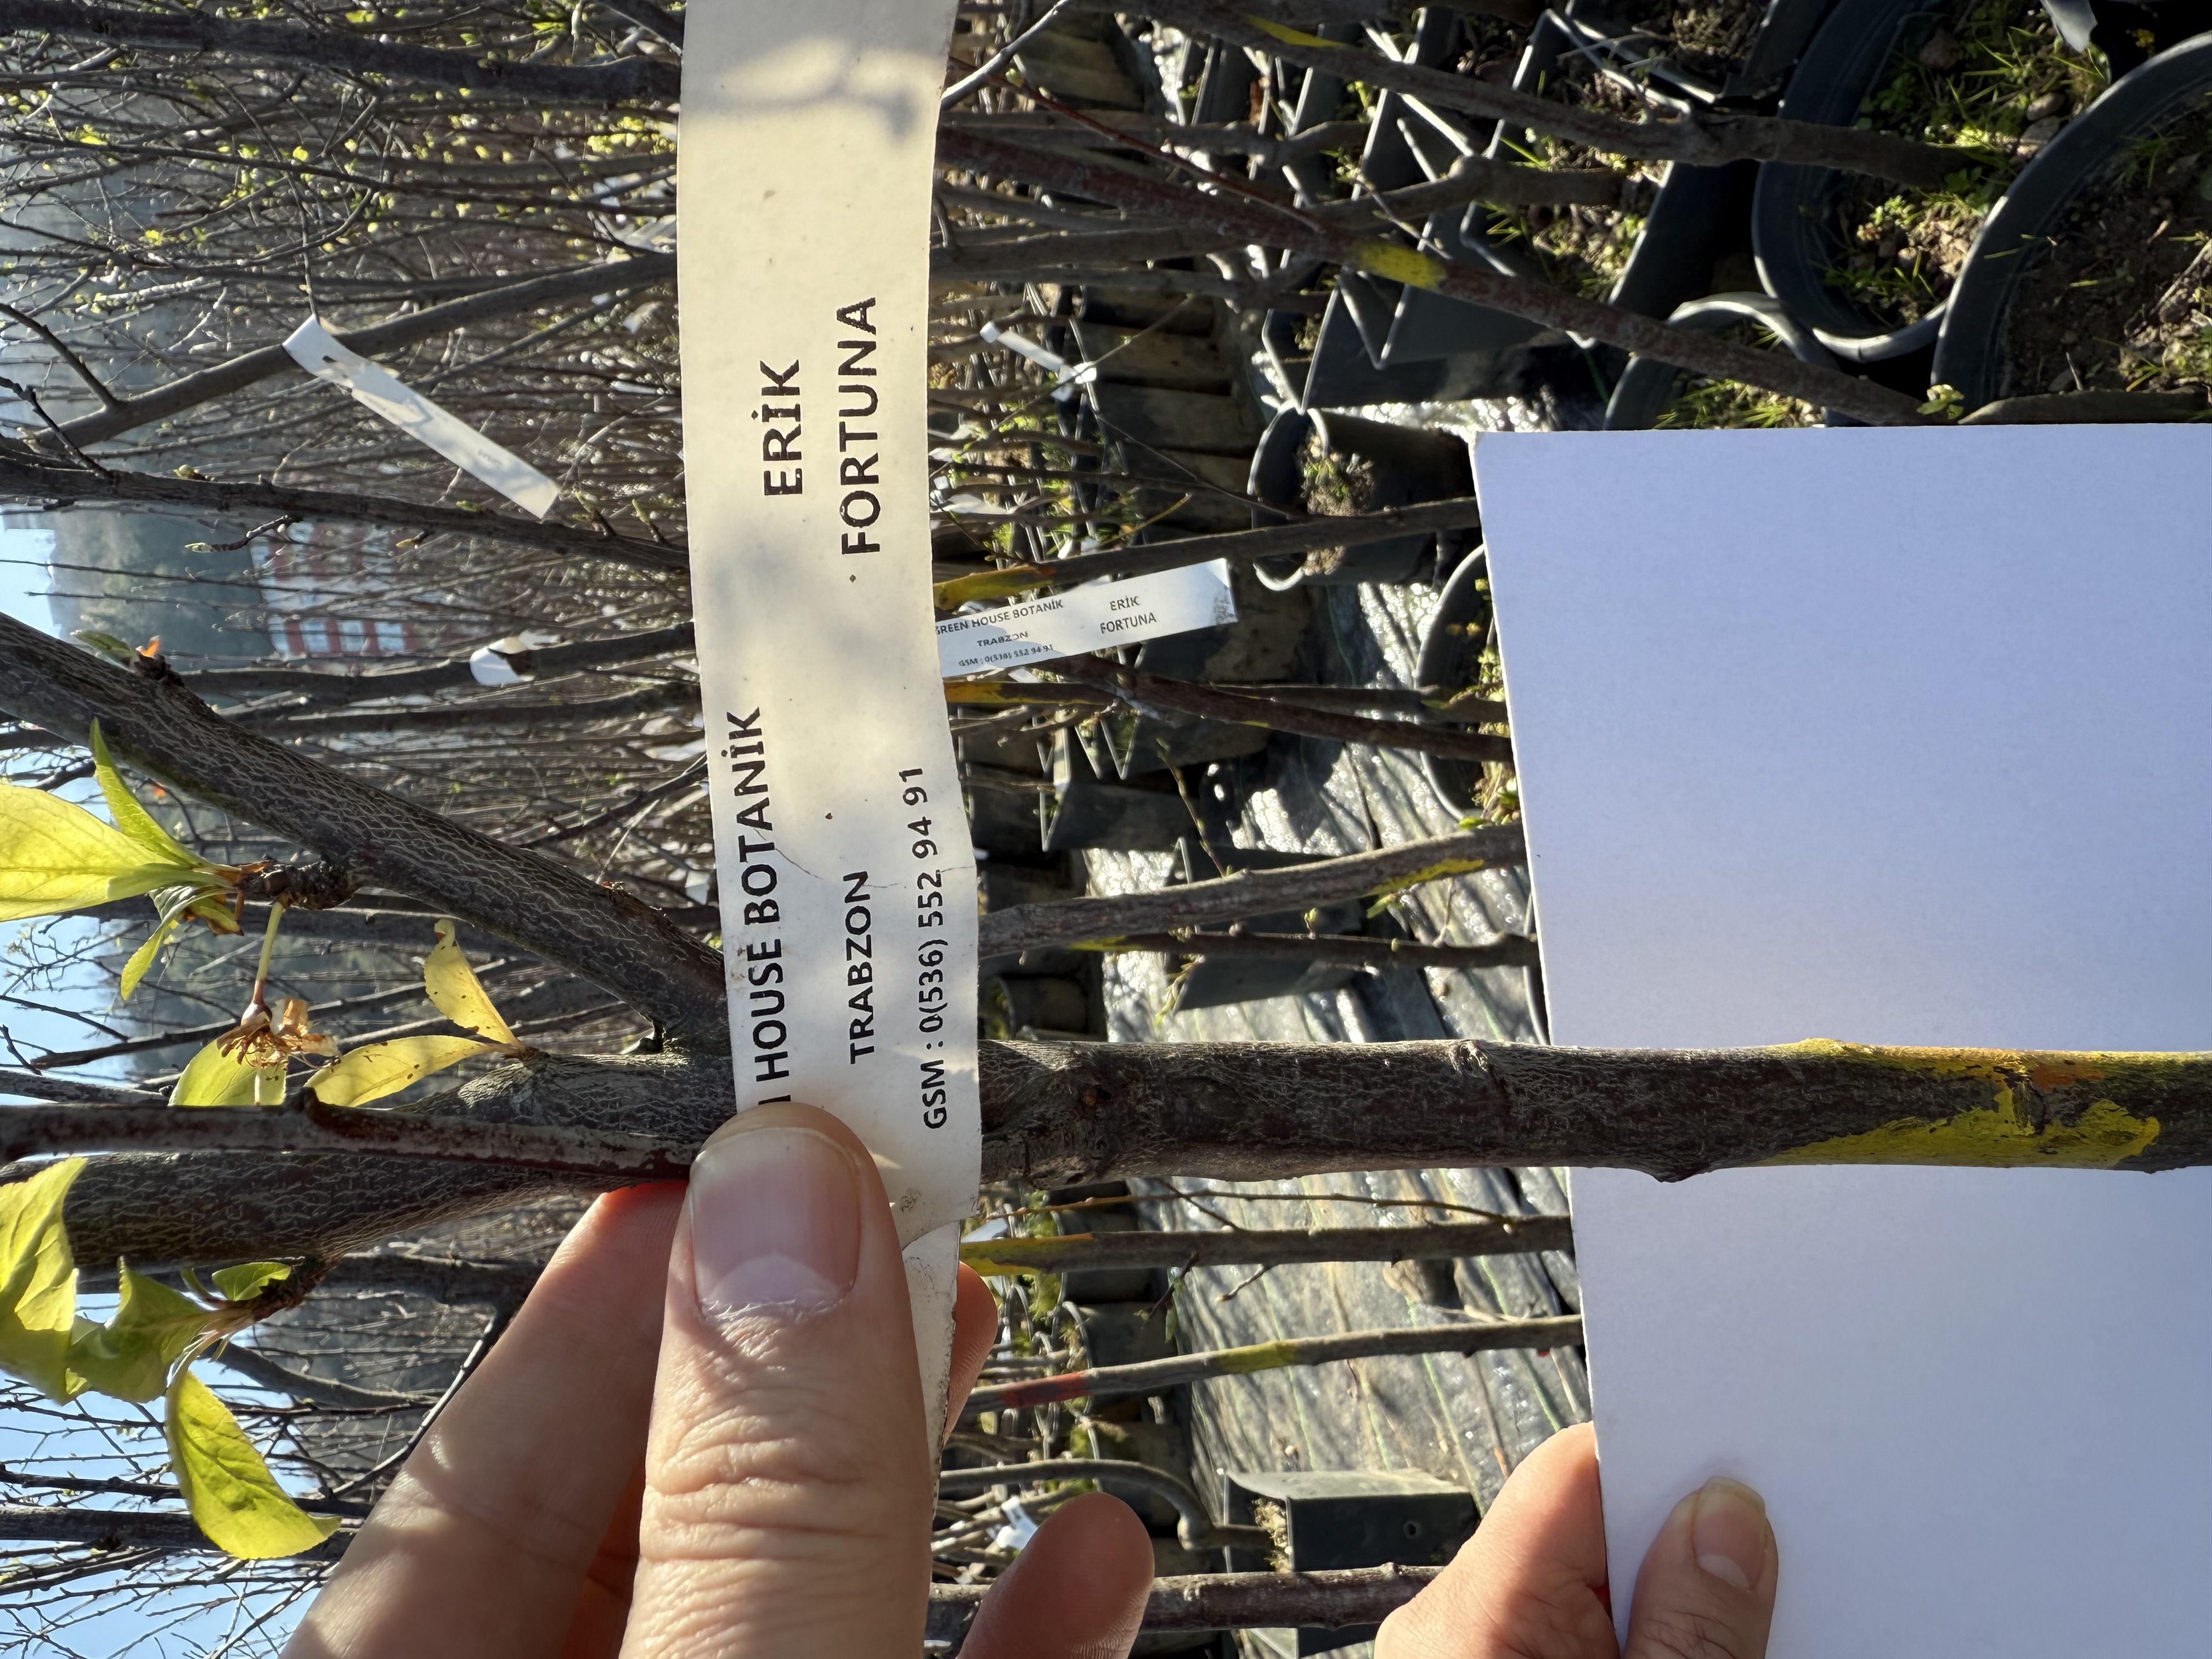
Variety: Fortune Plum